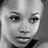
Emotion: neutral